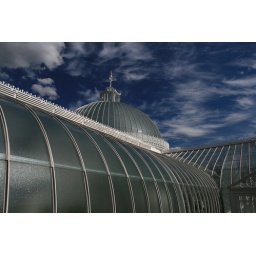
Kibble Palace glass house in Glasgow's botanic gardens.